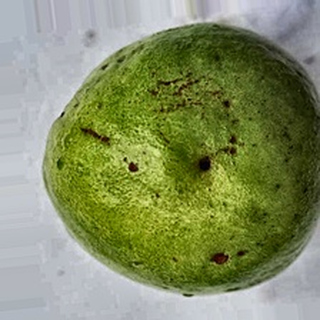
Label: guava_fruit_fly